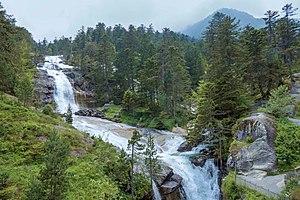
près du Pont d'Espagne
Le Pont d'Espagne est un site naturel touristique des Pyrénées à une altitude d'environ 1 500 m sur la commune de Cauterets dans le département des Hautes-Pyrénées.